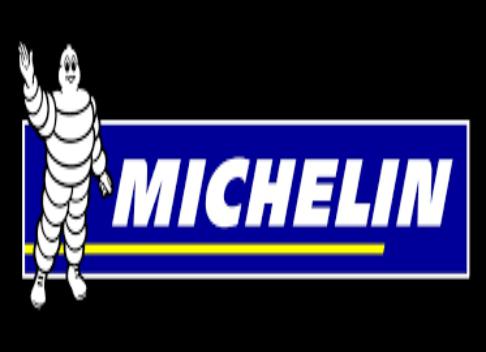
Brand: michelin
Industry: Others